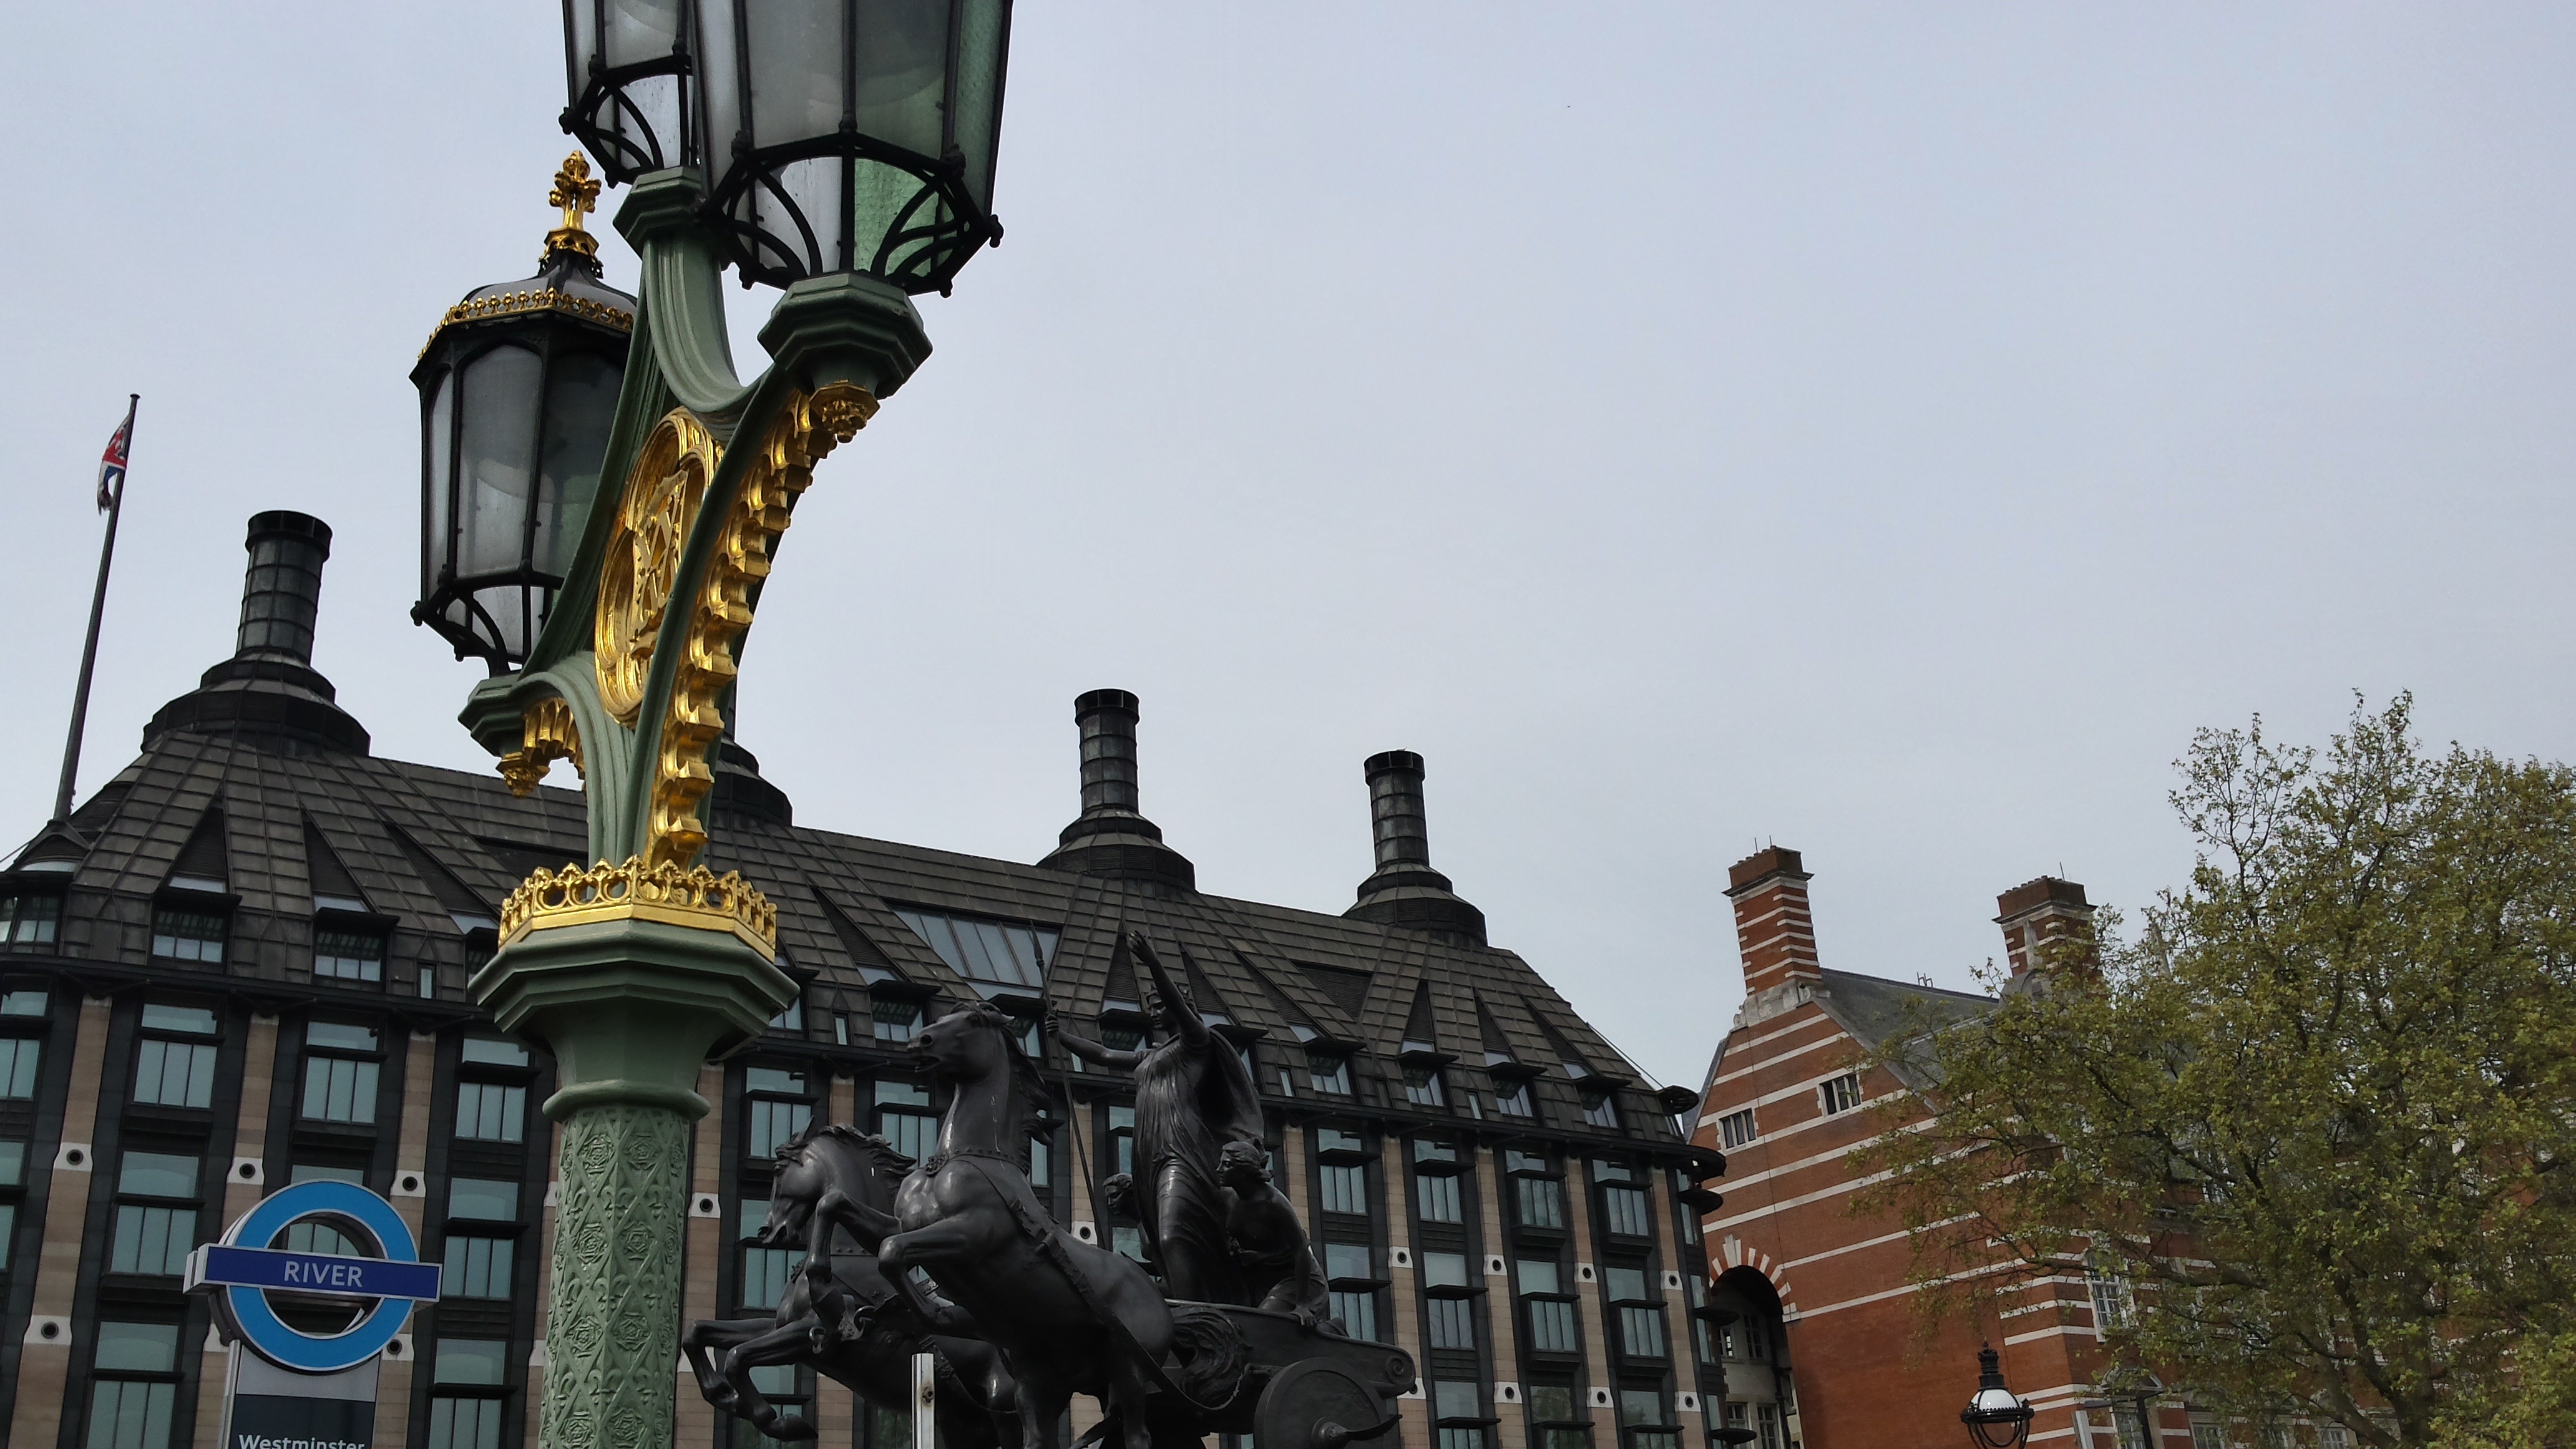
monument, statue, landmark